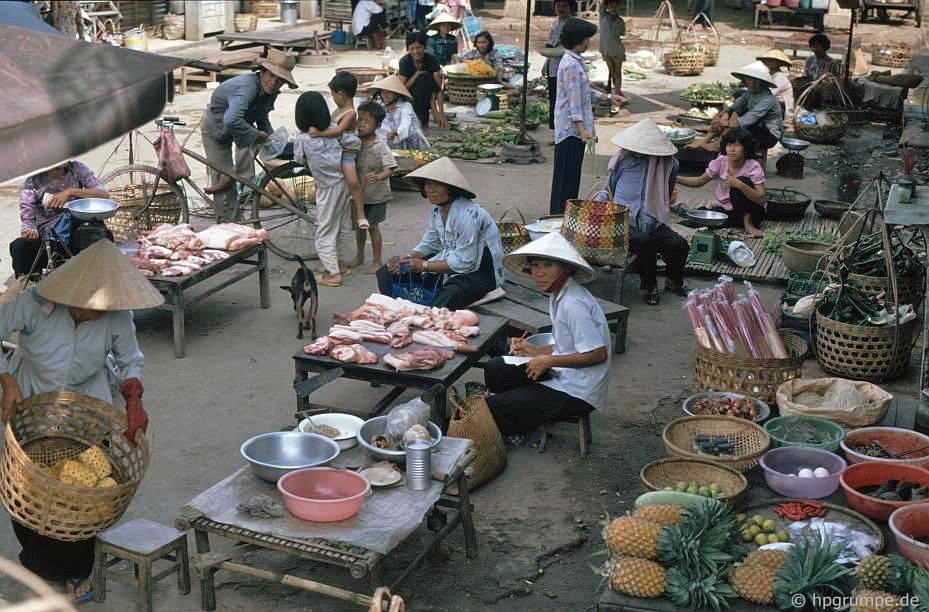
đây là hình ảnh chụp ở bên trong của một khu chợ